Levi W. Barden

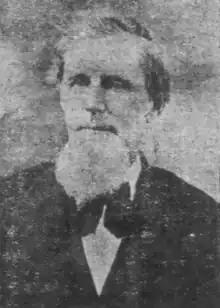

Levi Witter Barden (September 3, 1820August 31, 1915) was an American lawyer and Republican politician. He served five years in the Wisconsin Legislature, representing Columbia County.